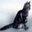
Label: cat